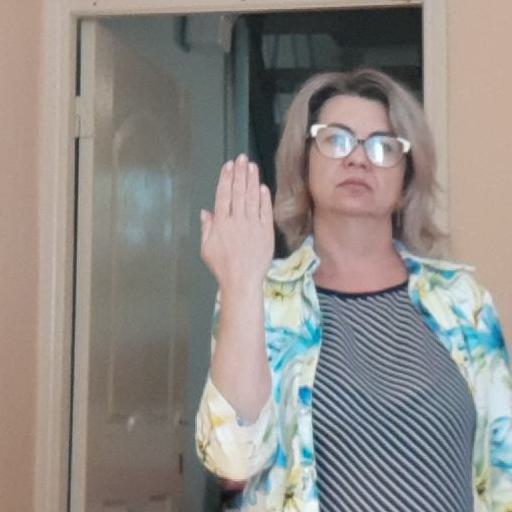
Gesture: stop_inverted